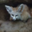
Label: fox